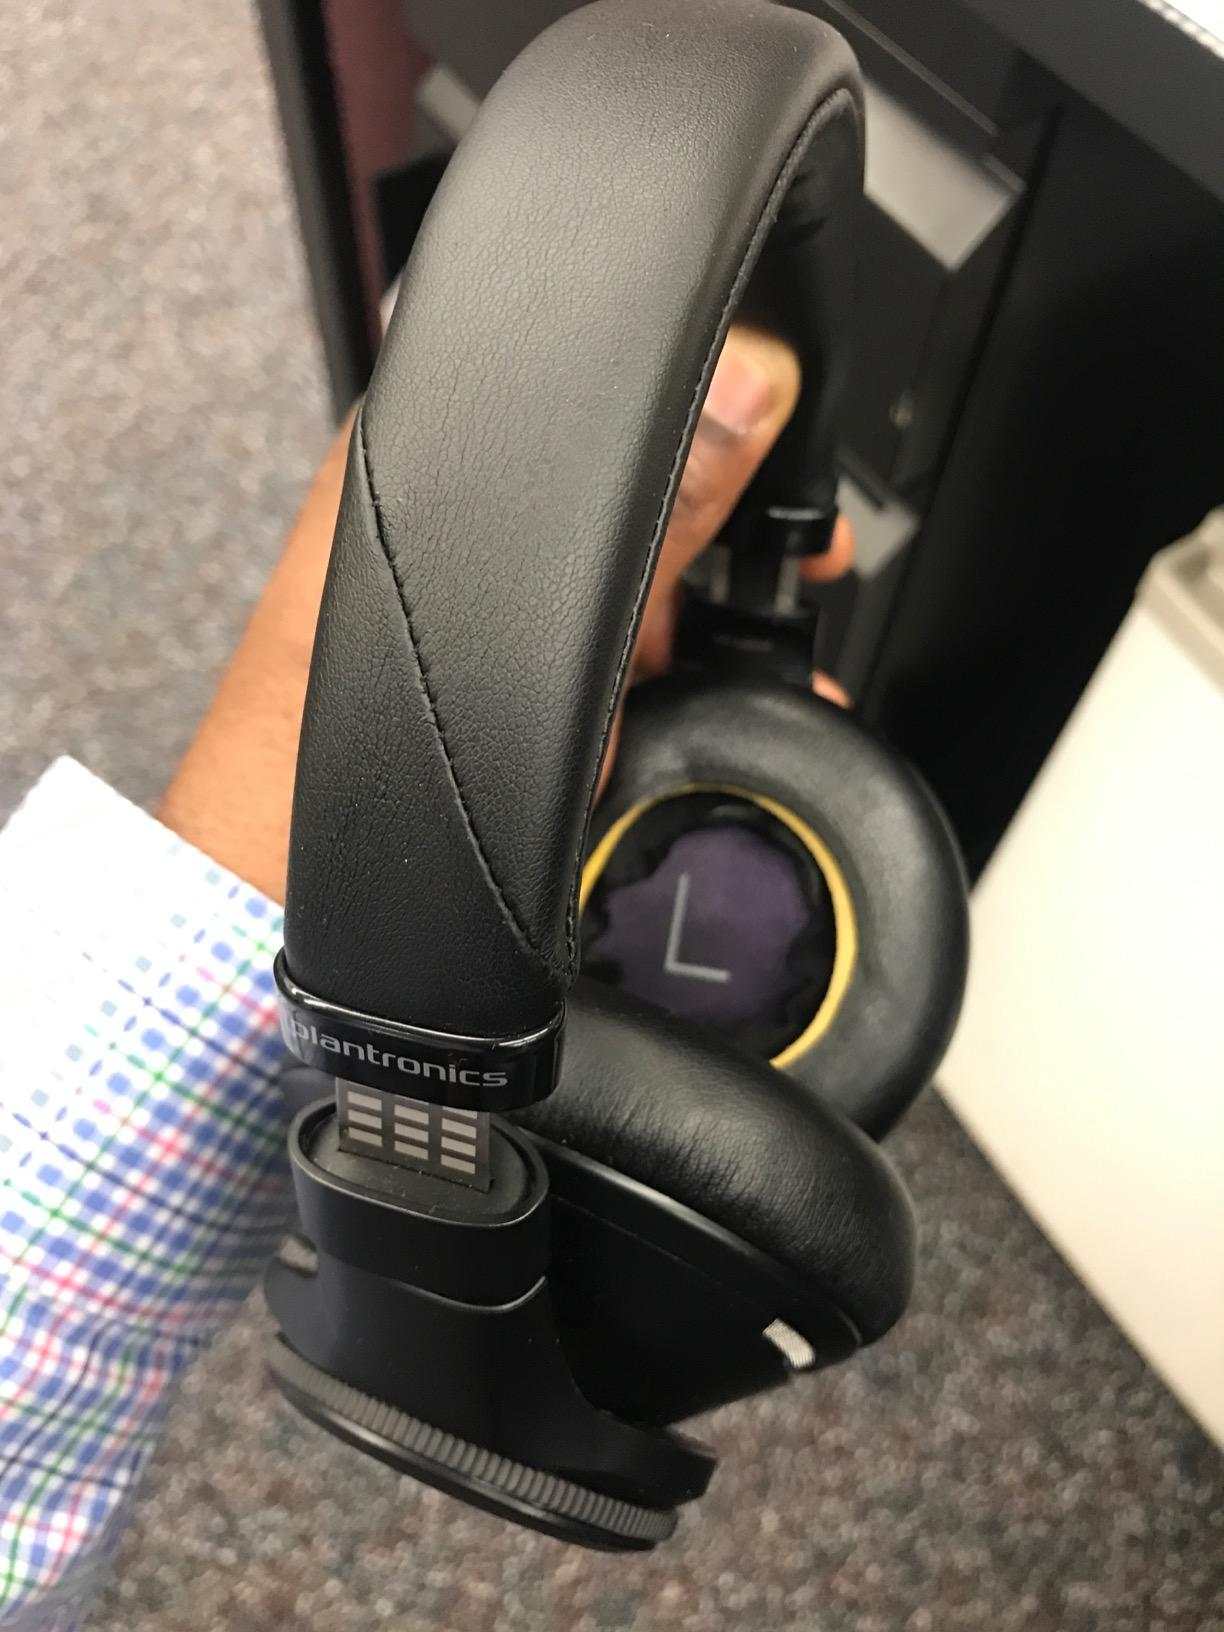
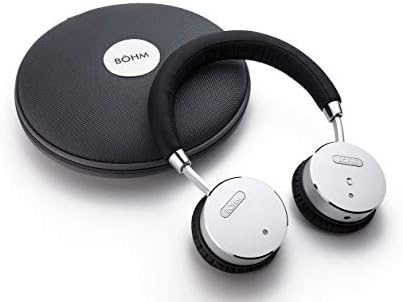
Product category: headphones
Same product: no